Husmandstøsen

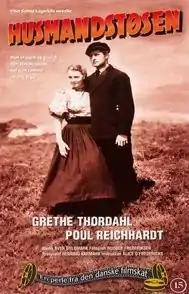
Film poster

Husmandstøsen is a 1952 Danish family film directed by Alice O'Fredericks. It is based on the 1908 novella "The Girl from the Marsh Croft" by Nobel Prize winning Swedish author Selma Lagerlöf.